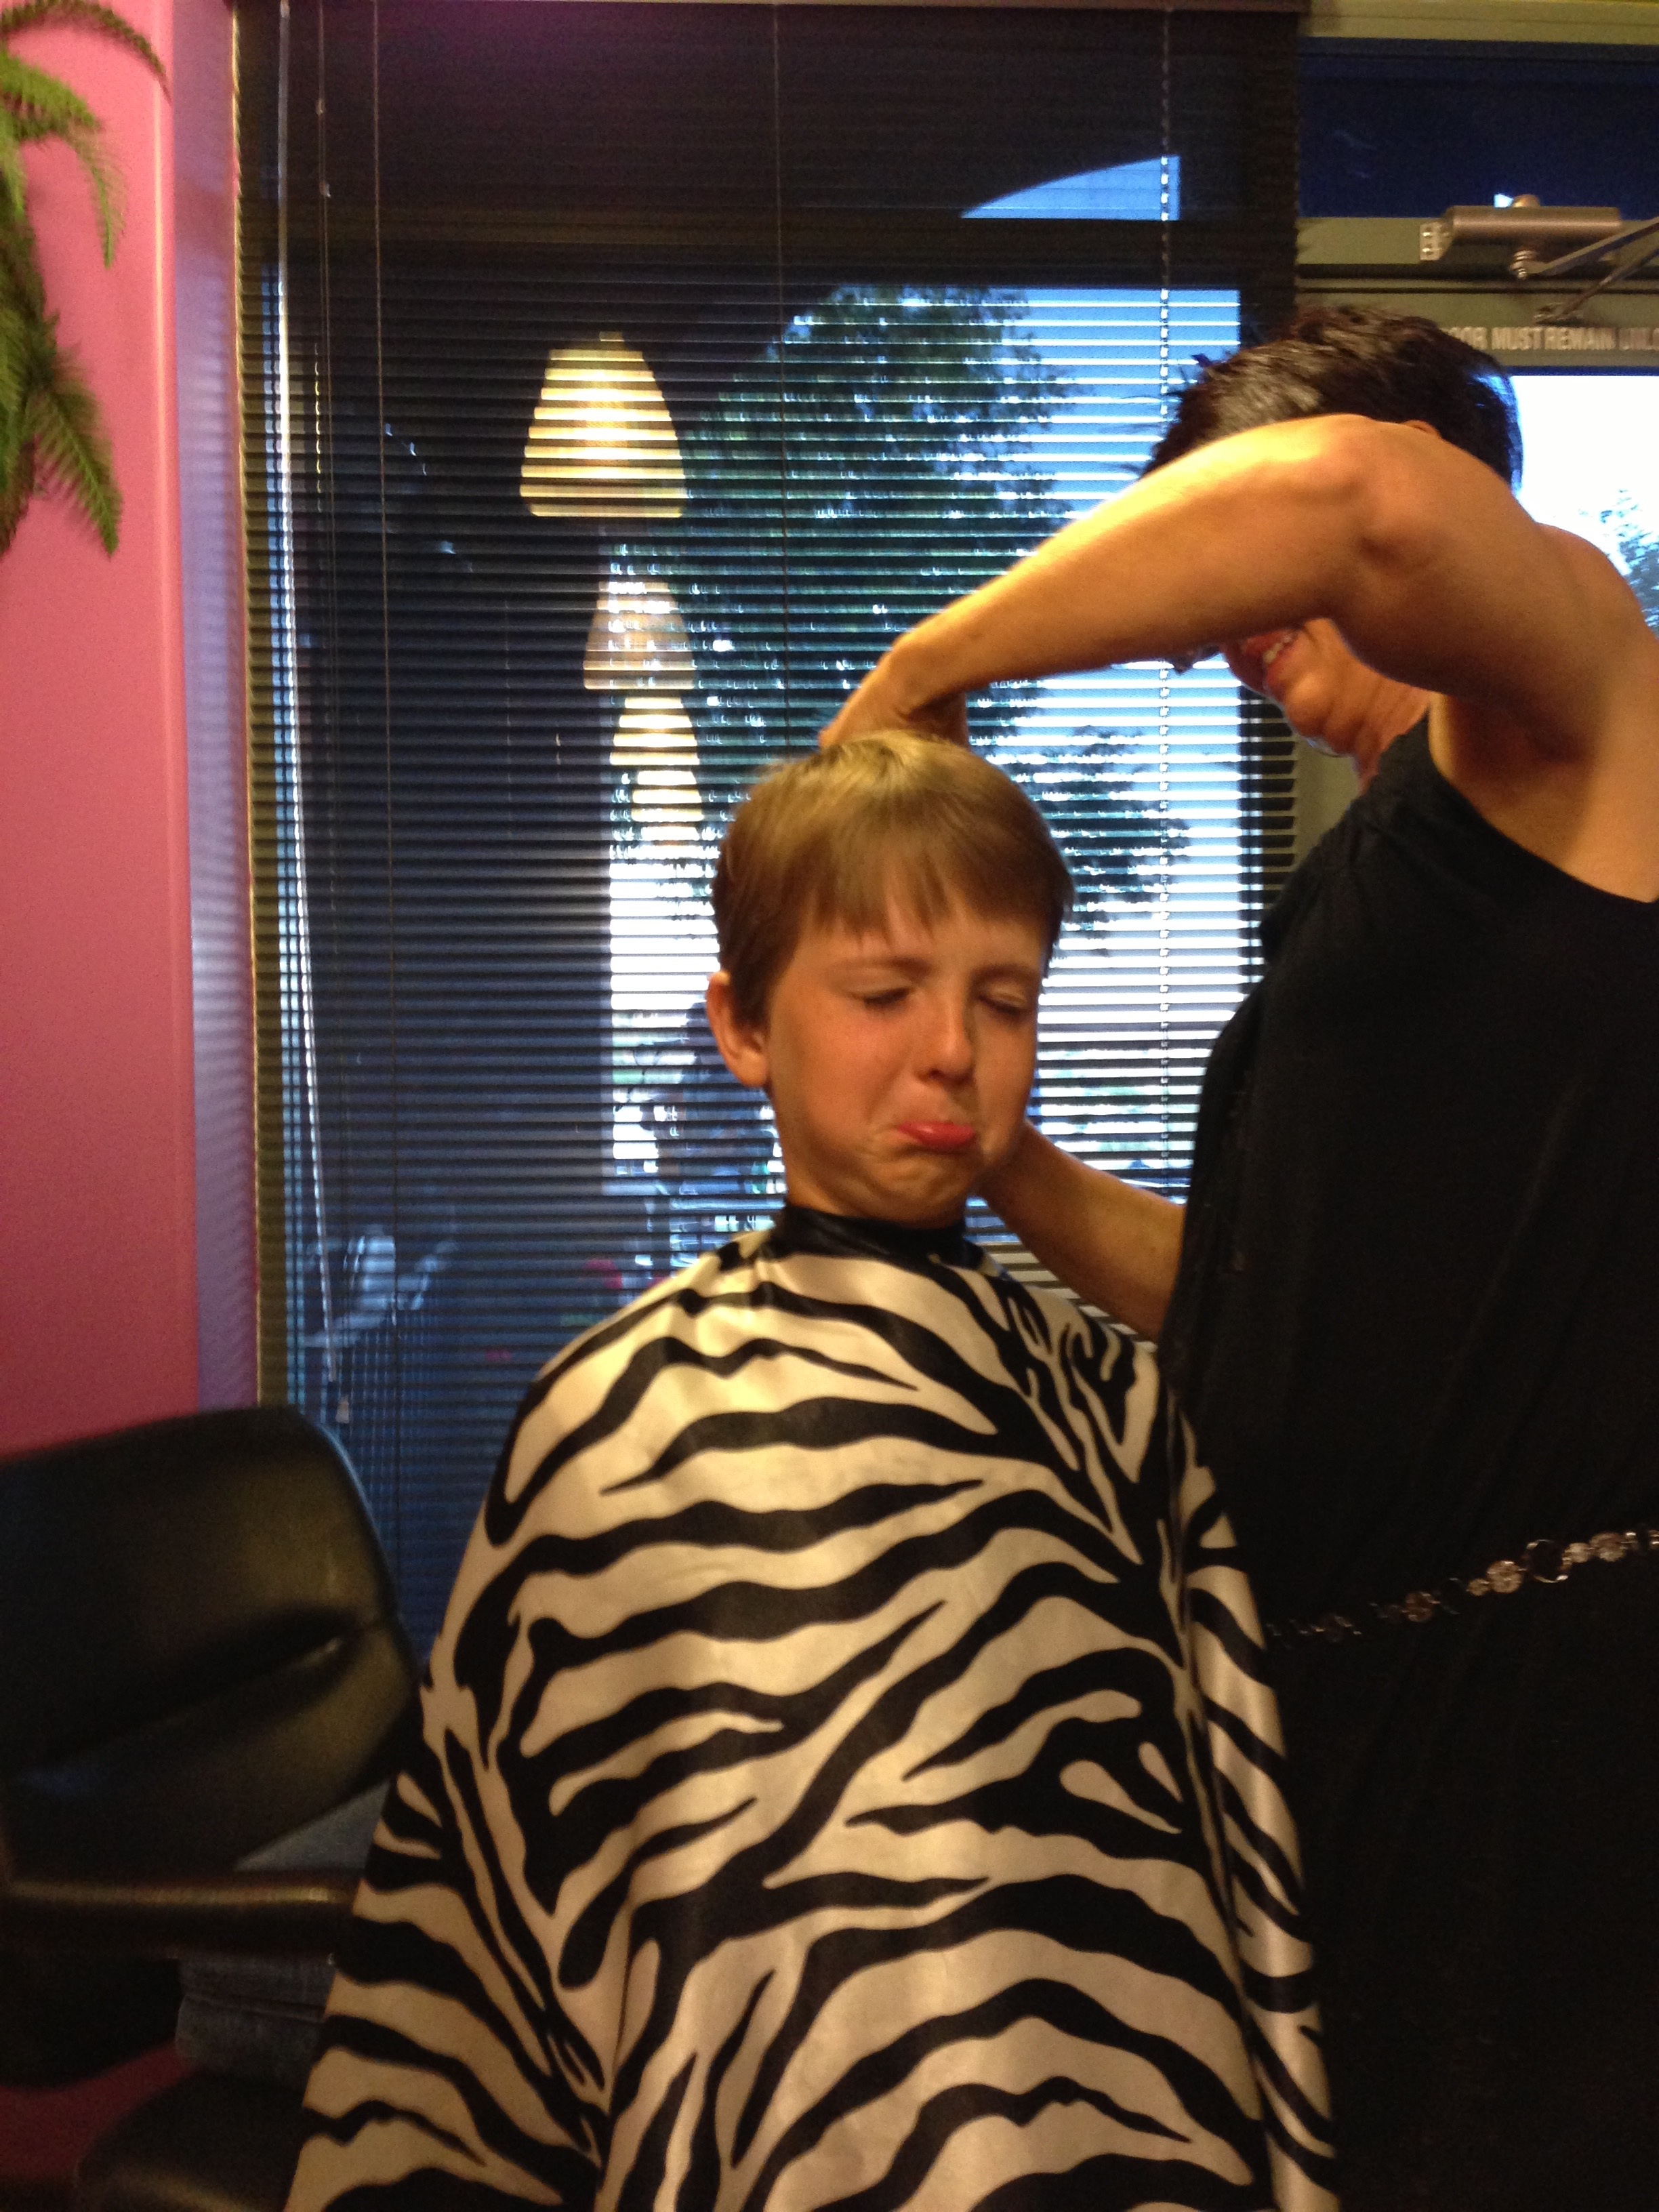
person, image, interaction